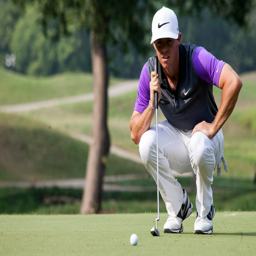
celebrity continued to shine on the front nine during the final round on sunday .